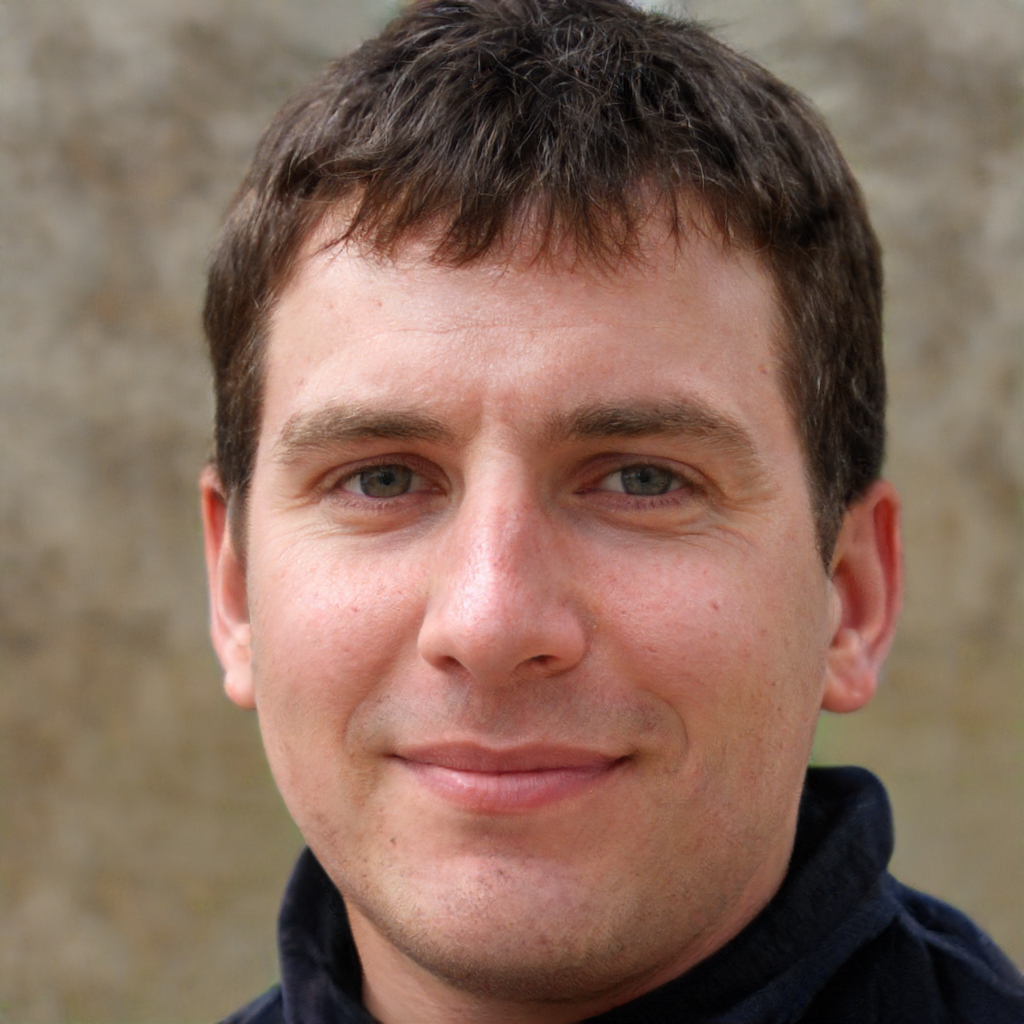
Label: No Watermark